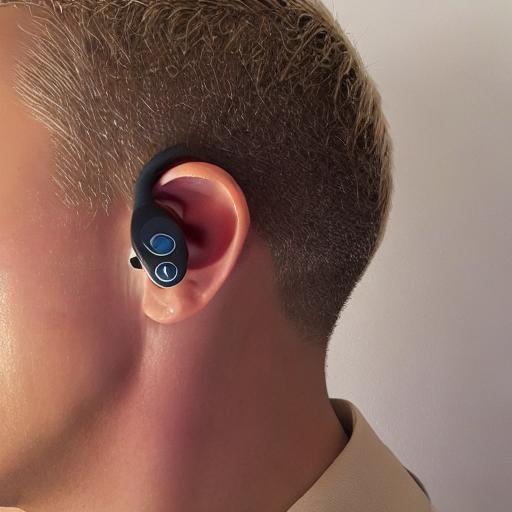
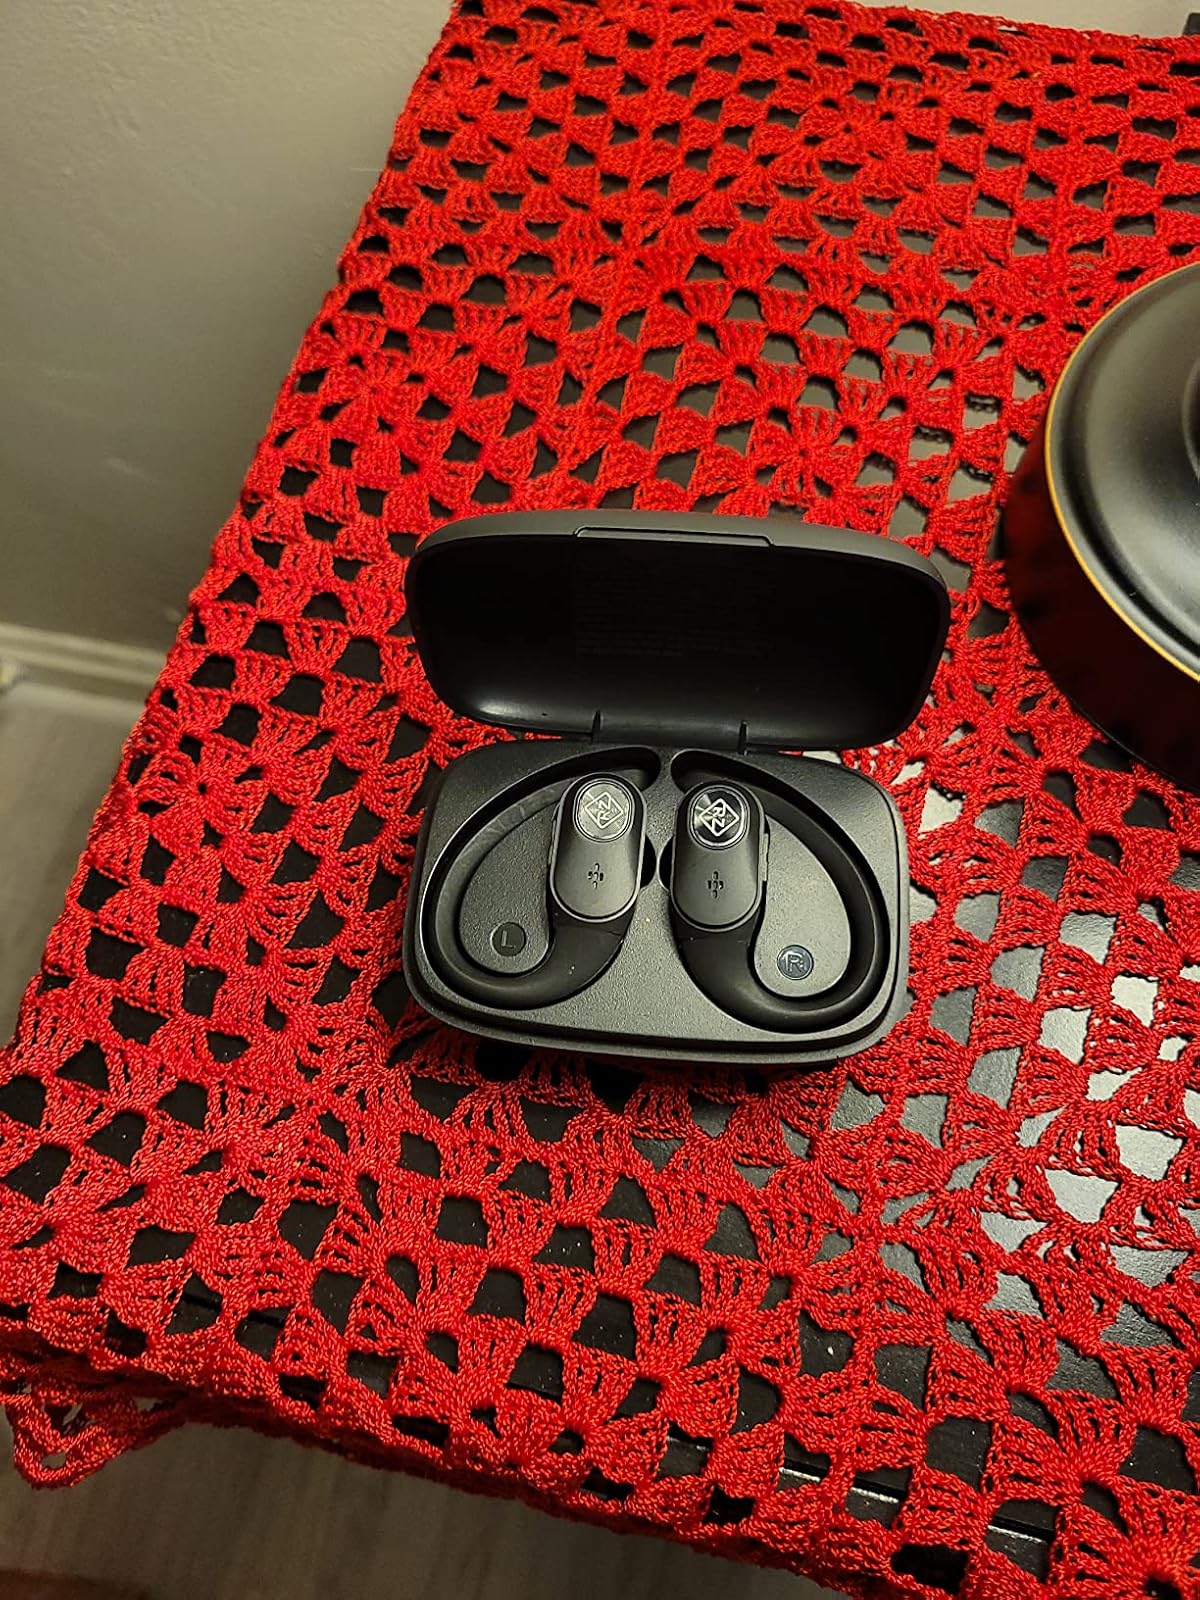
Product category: earbuds
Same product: no